Virendra Kumar Khatik

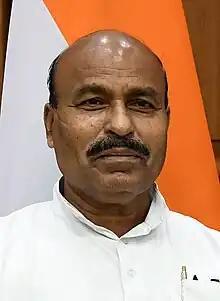
Official portrait, 2021

Virendra Kumar Khatik (born 27 February 1954) is an Indian politician serving as the 29th Minister of Social Justice and Empowerment since 2024. He is a Member of Parliament in the 17th Lok Sabha from Tikamgarh.